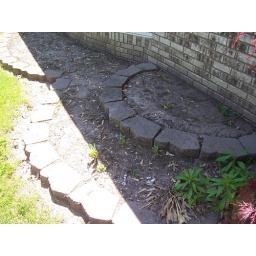
I've got big plans to take over Oma's house with plants